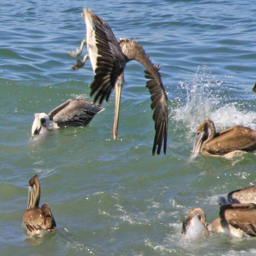
biological species dives toward the water .